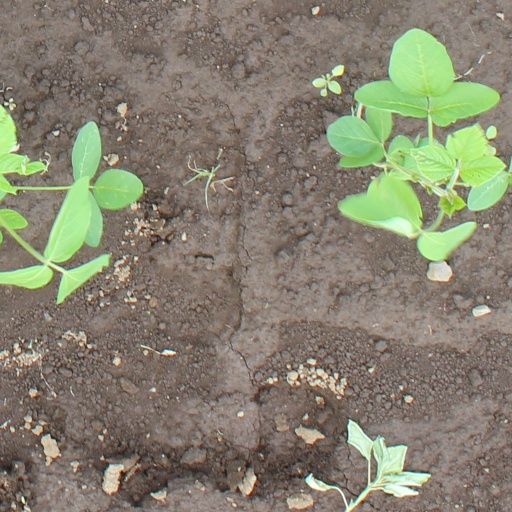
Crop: soybean